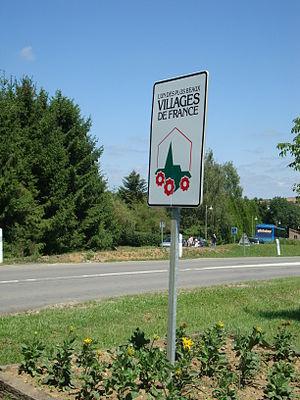
Rodemack (57)
Rodemack est une commune française située dans le département de la Moselle, en Lorraine, dans la région Grand Est. Le village est classé parmi les plus beaux villages de France.